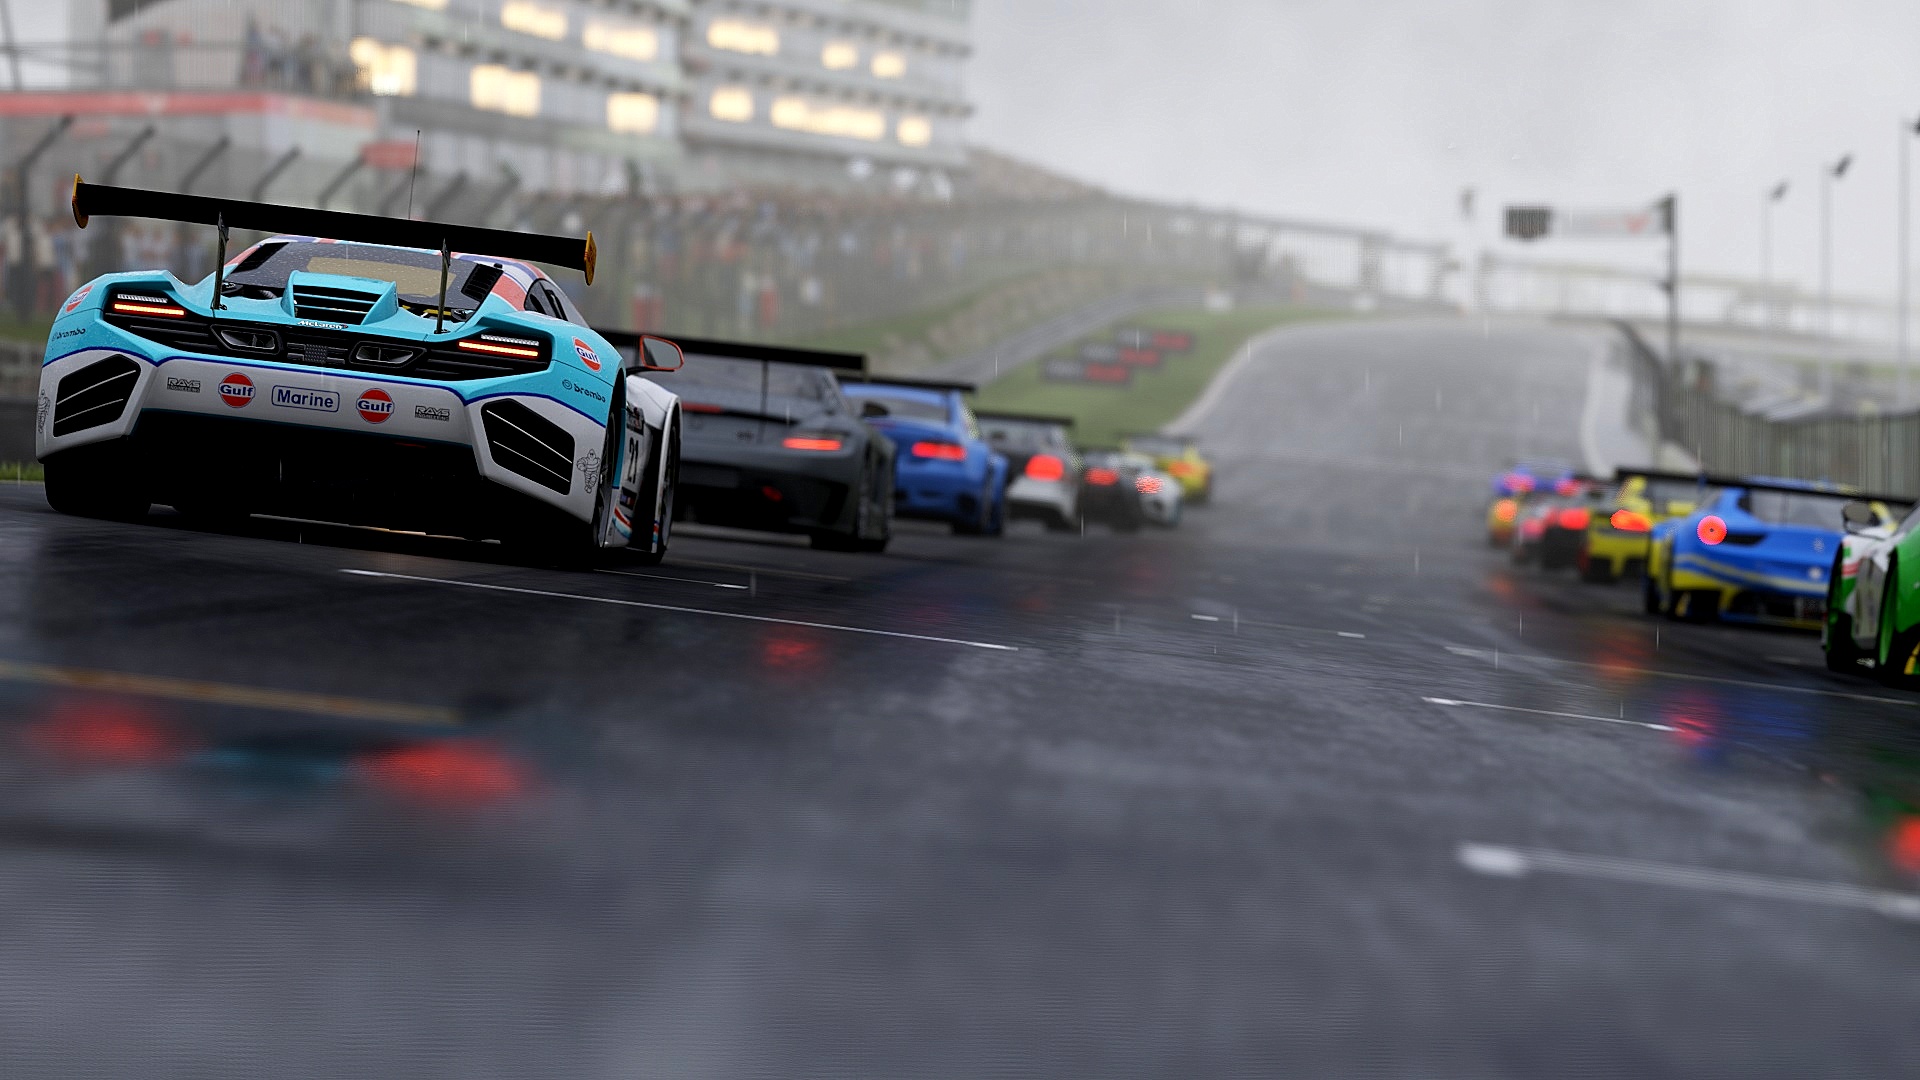
structure, car, driving, vehicle, sports car, race, supercar, racing, race track, auto racing, automobile make, automotive design, luxury vehicle, sport venue, rallycross